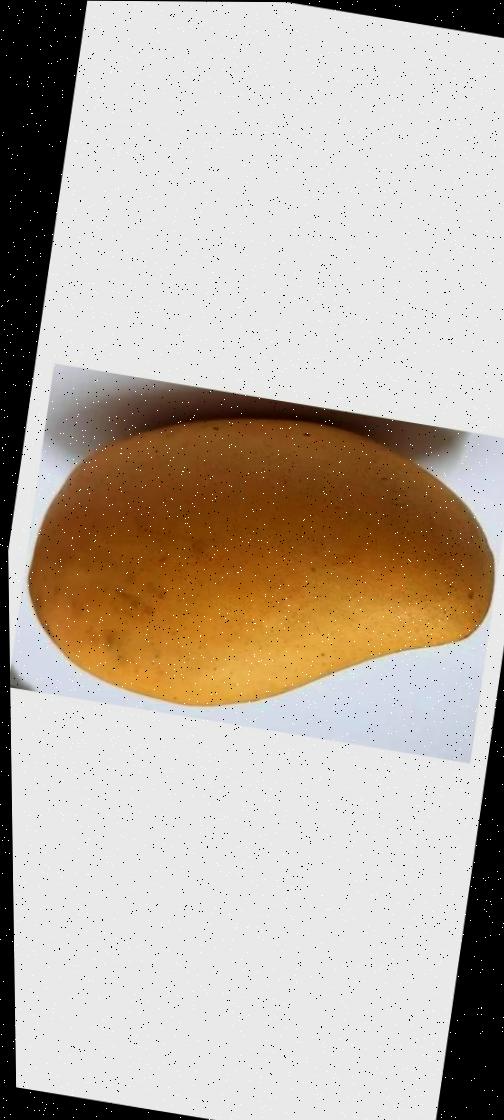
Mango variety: Katimon